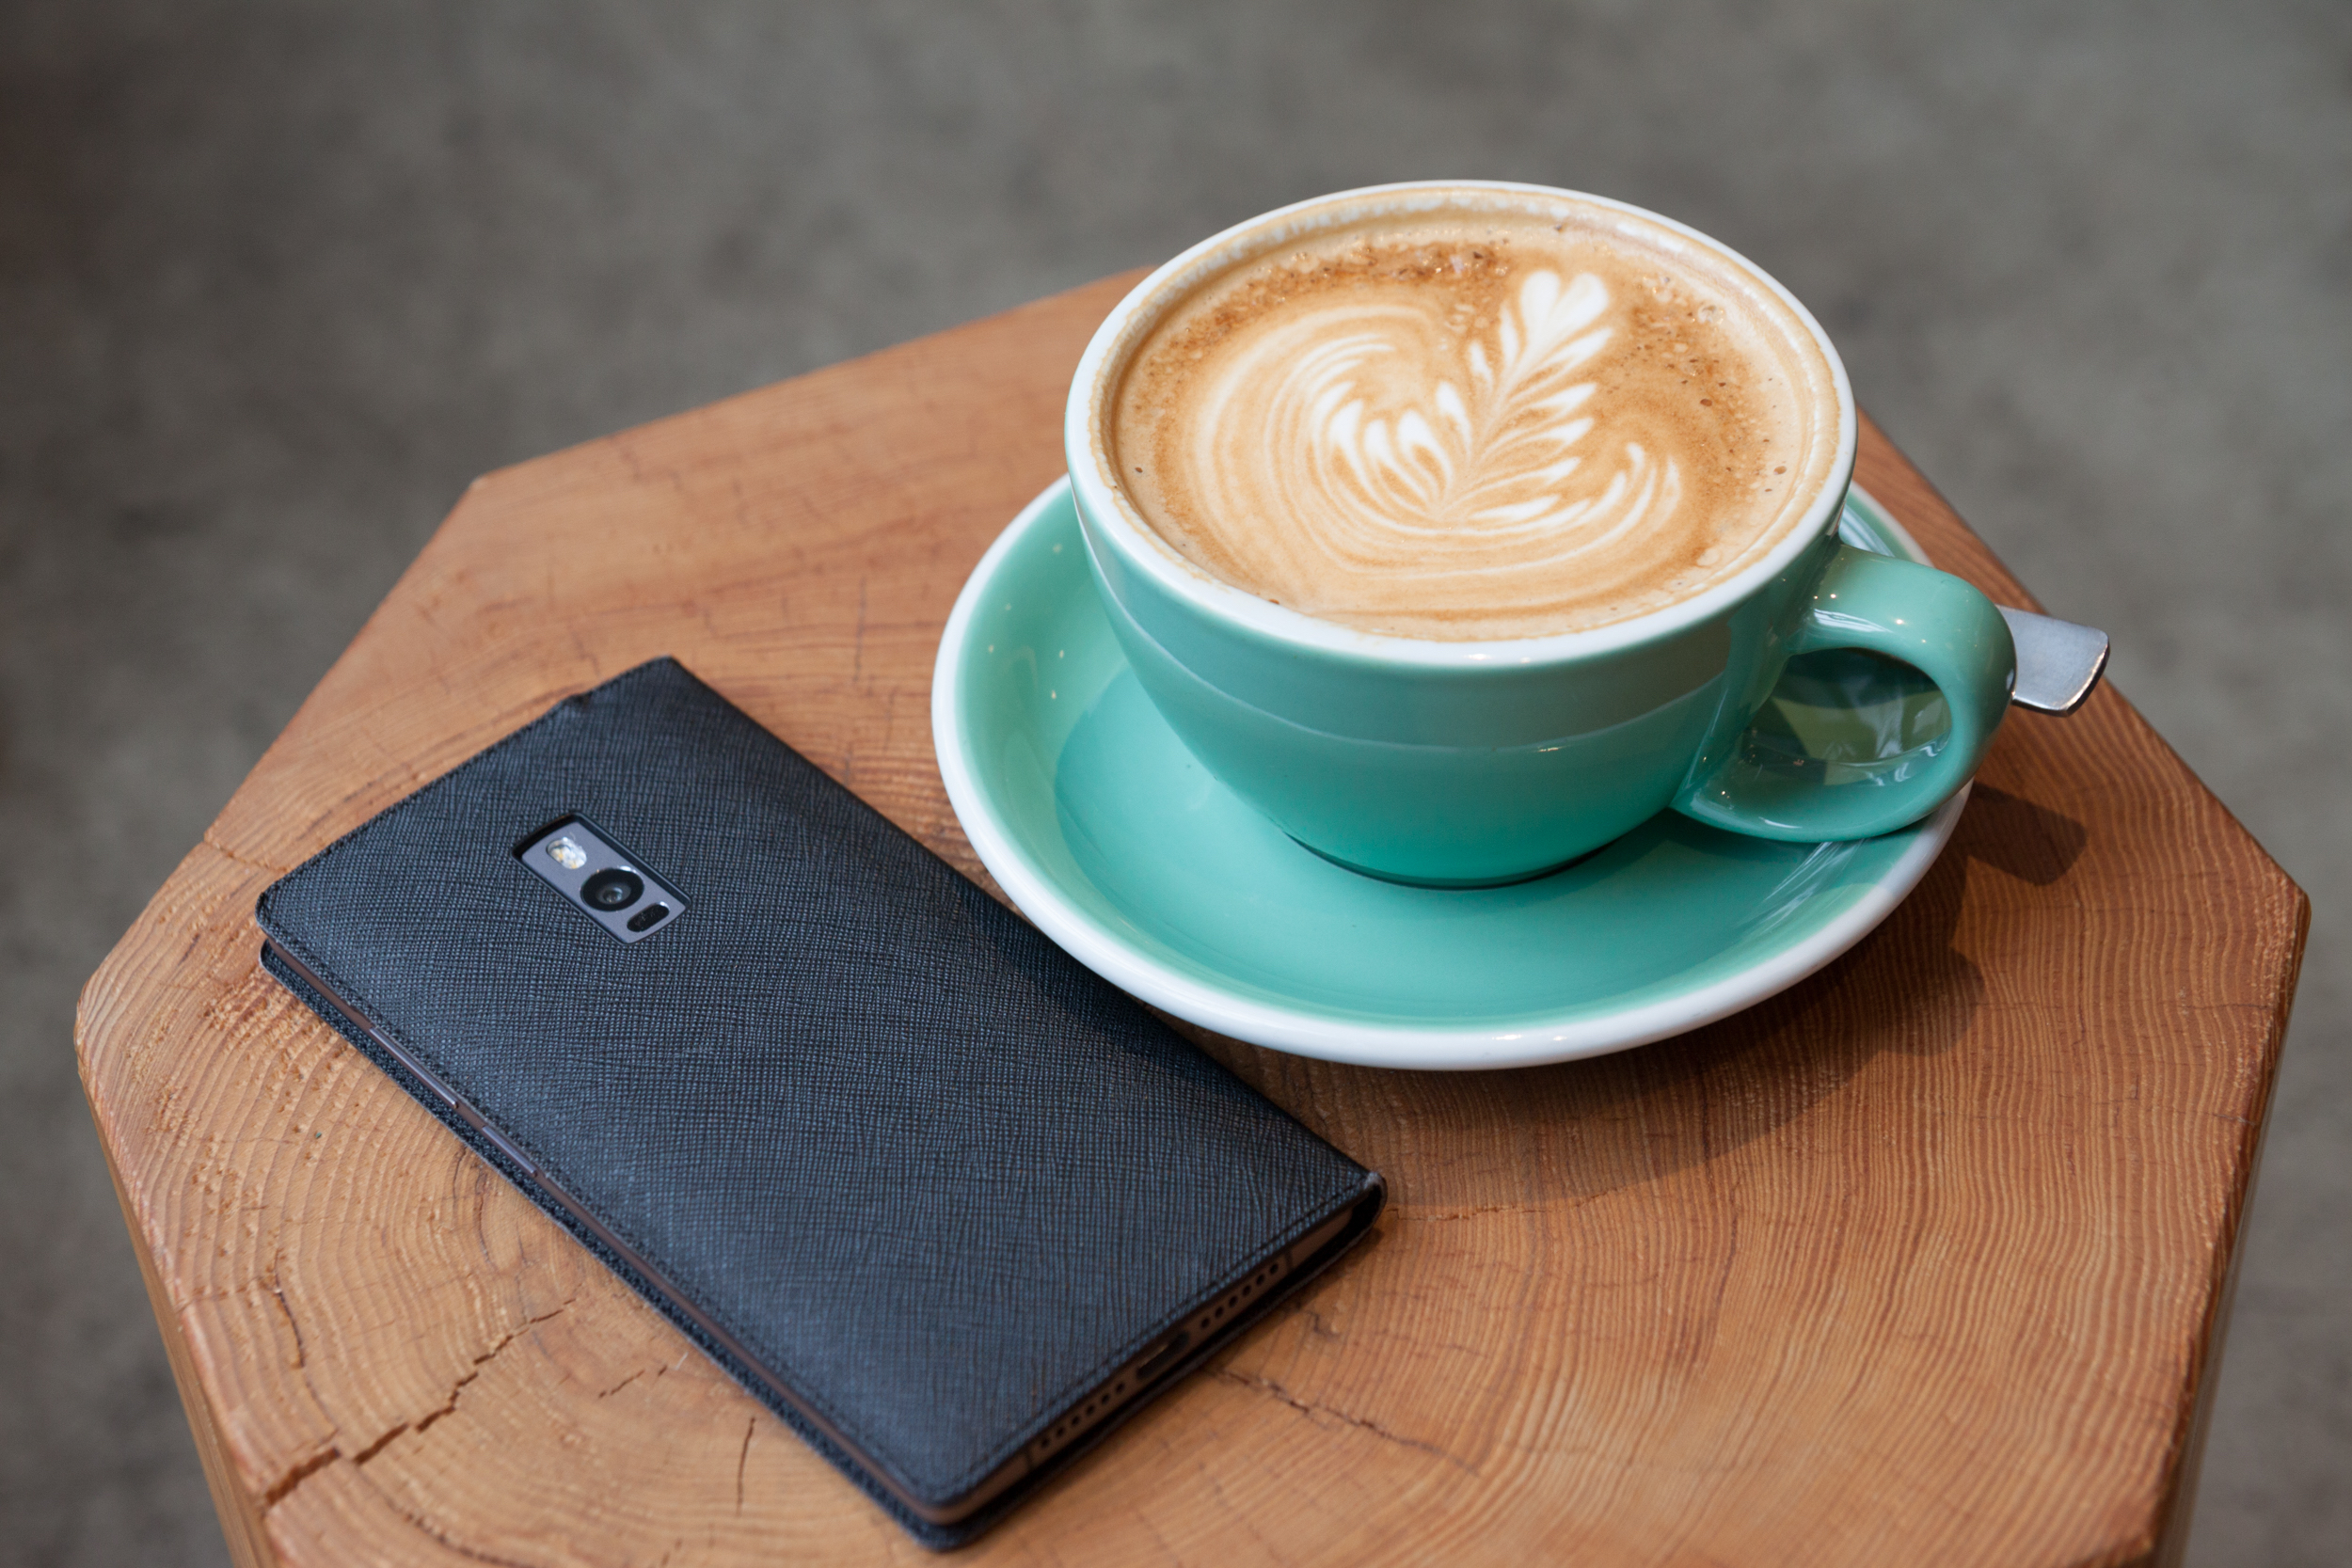
coffee, cup, drink, coffee cup, art, drinkware